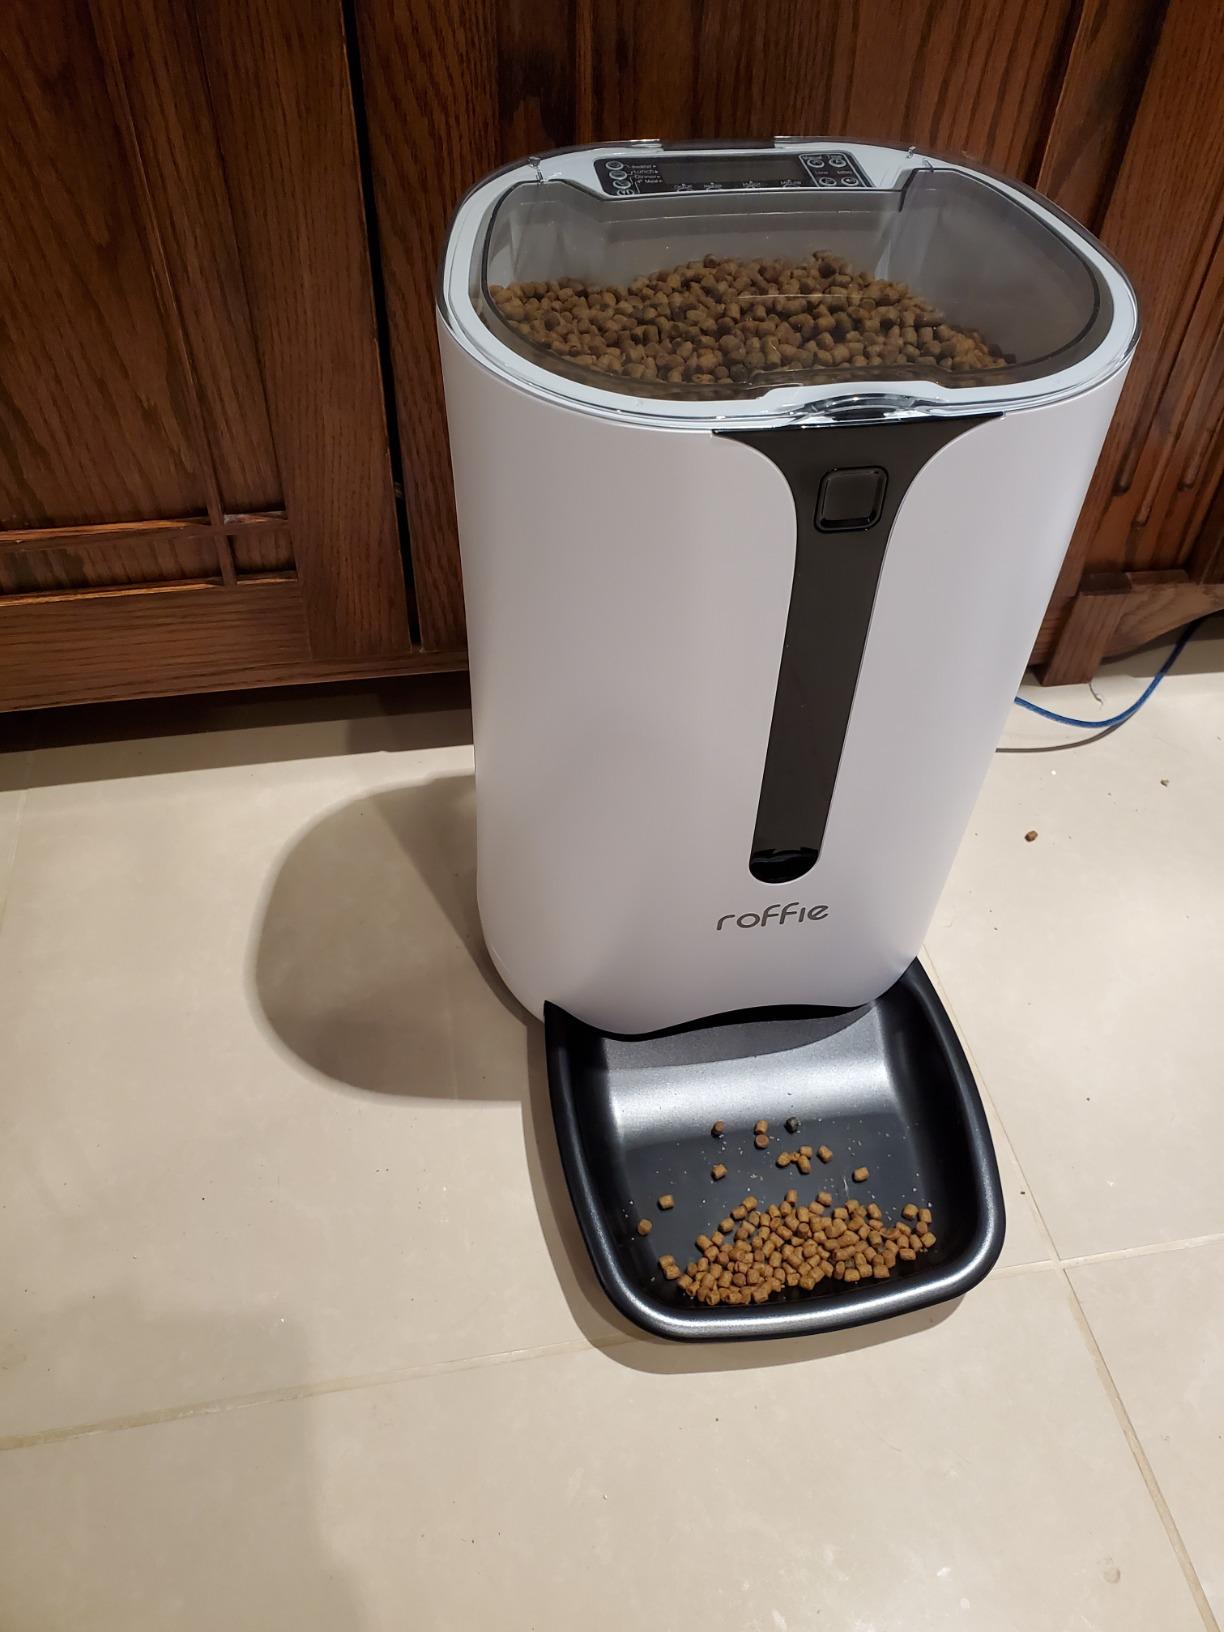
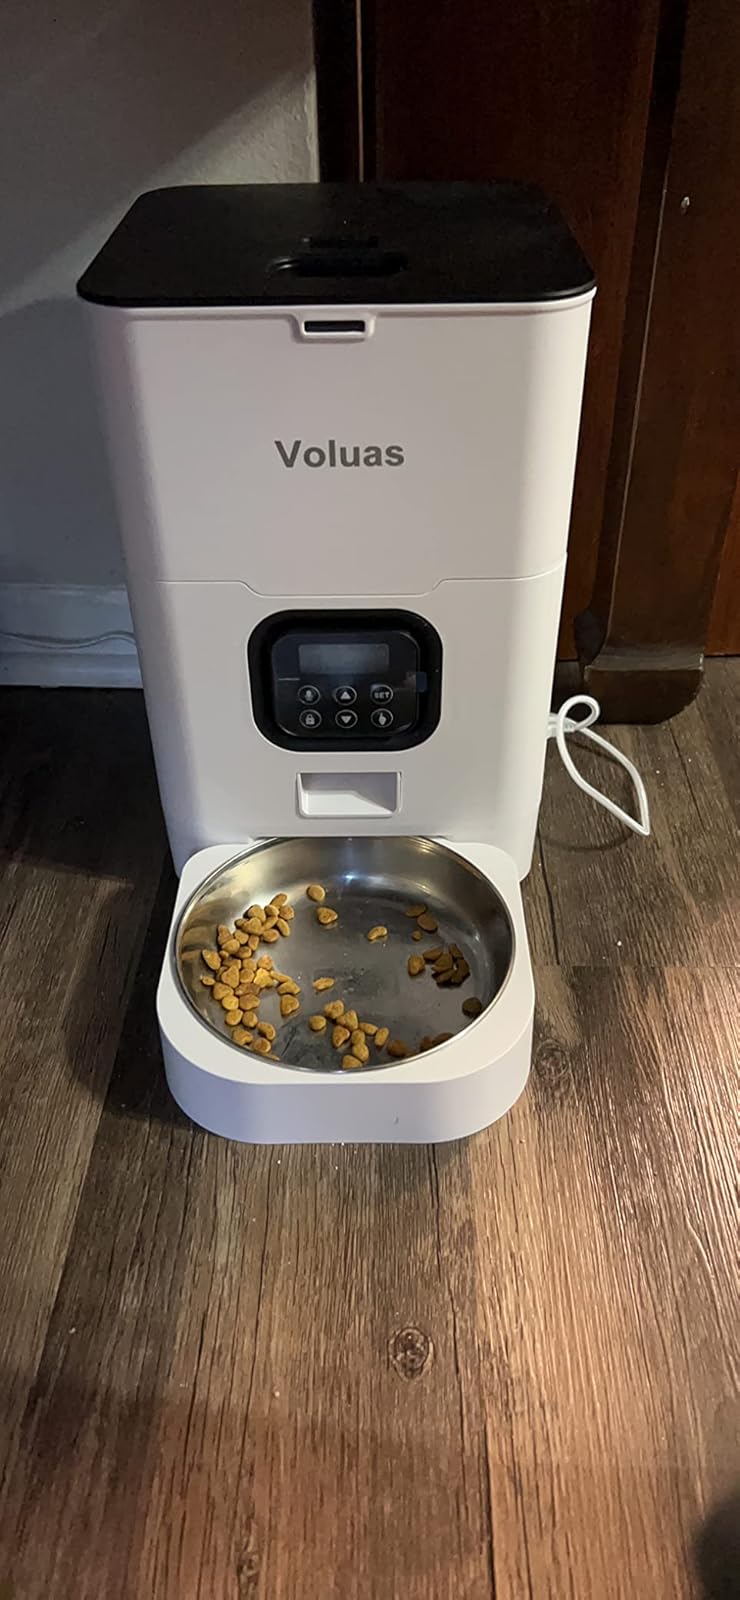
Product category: items_feeder
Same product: no